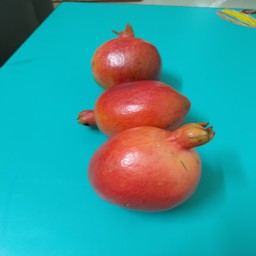
Fruit: Pomegranate
Quality: Good